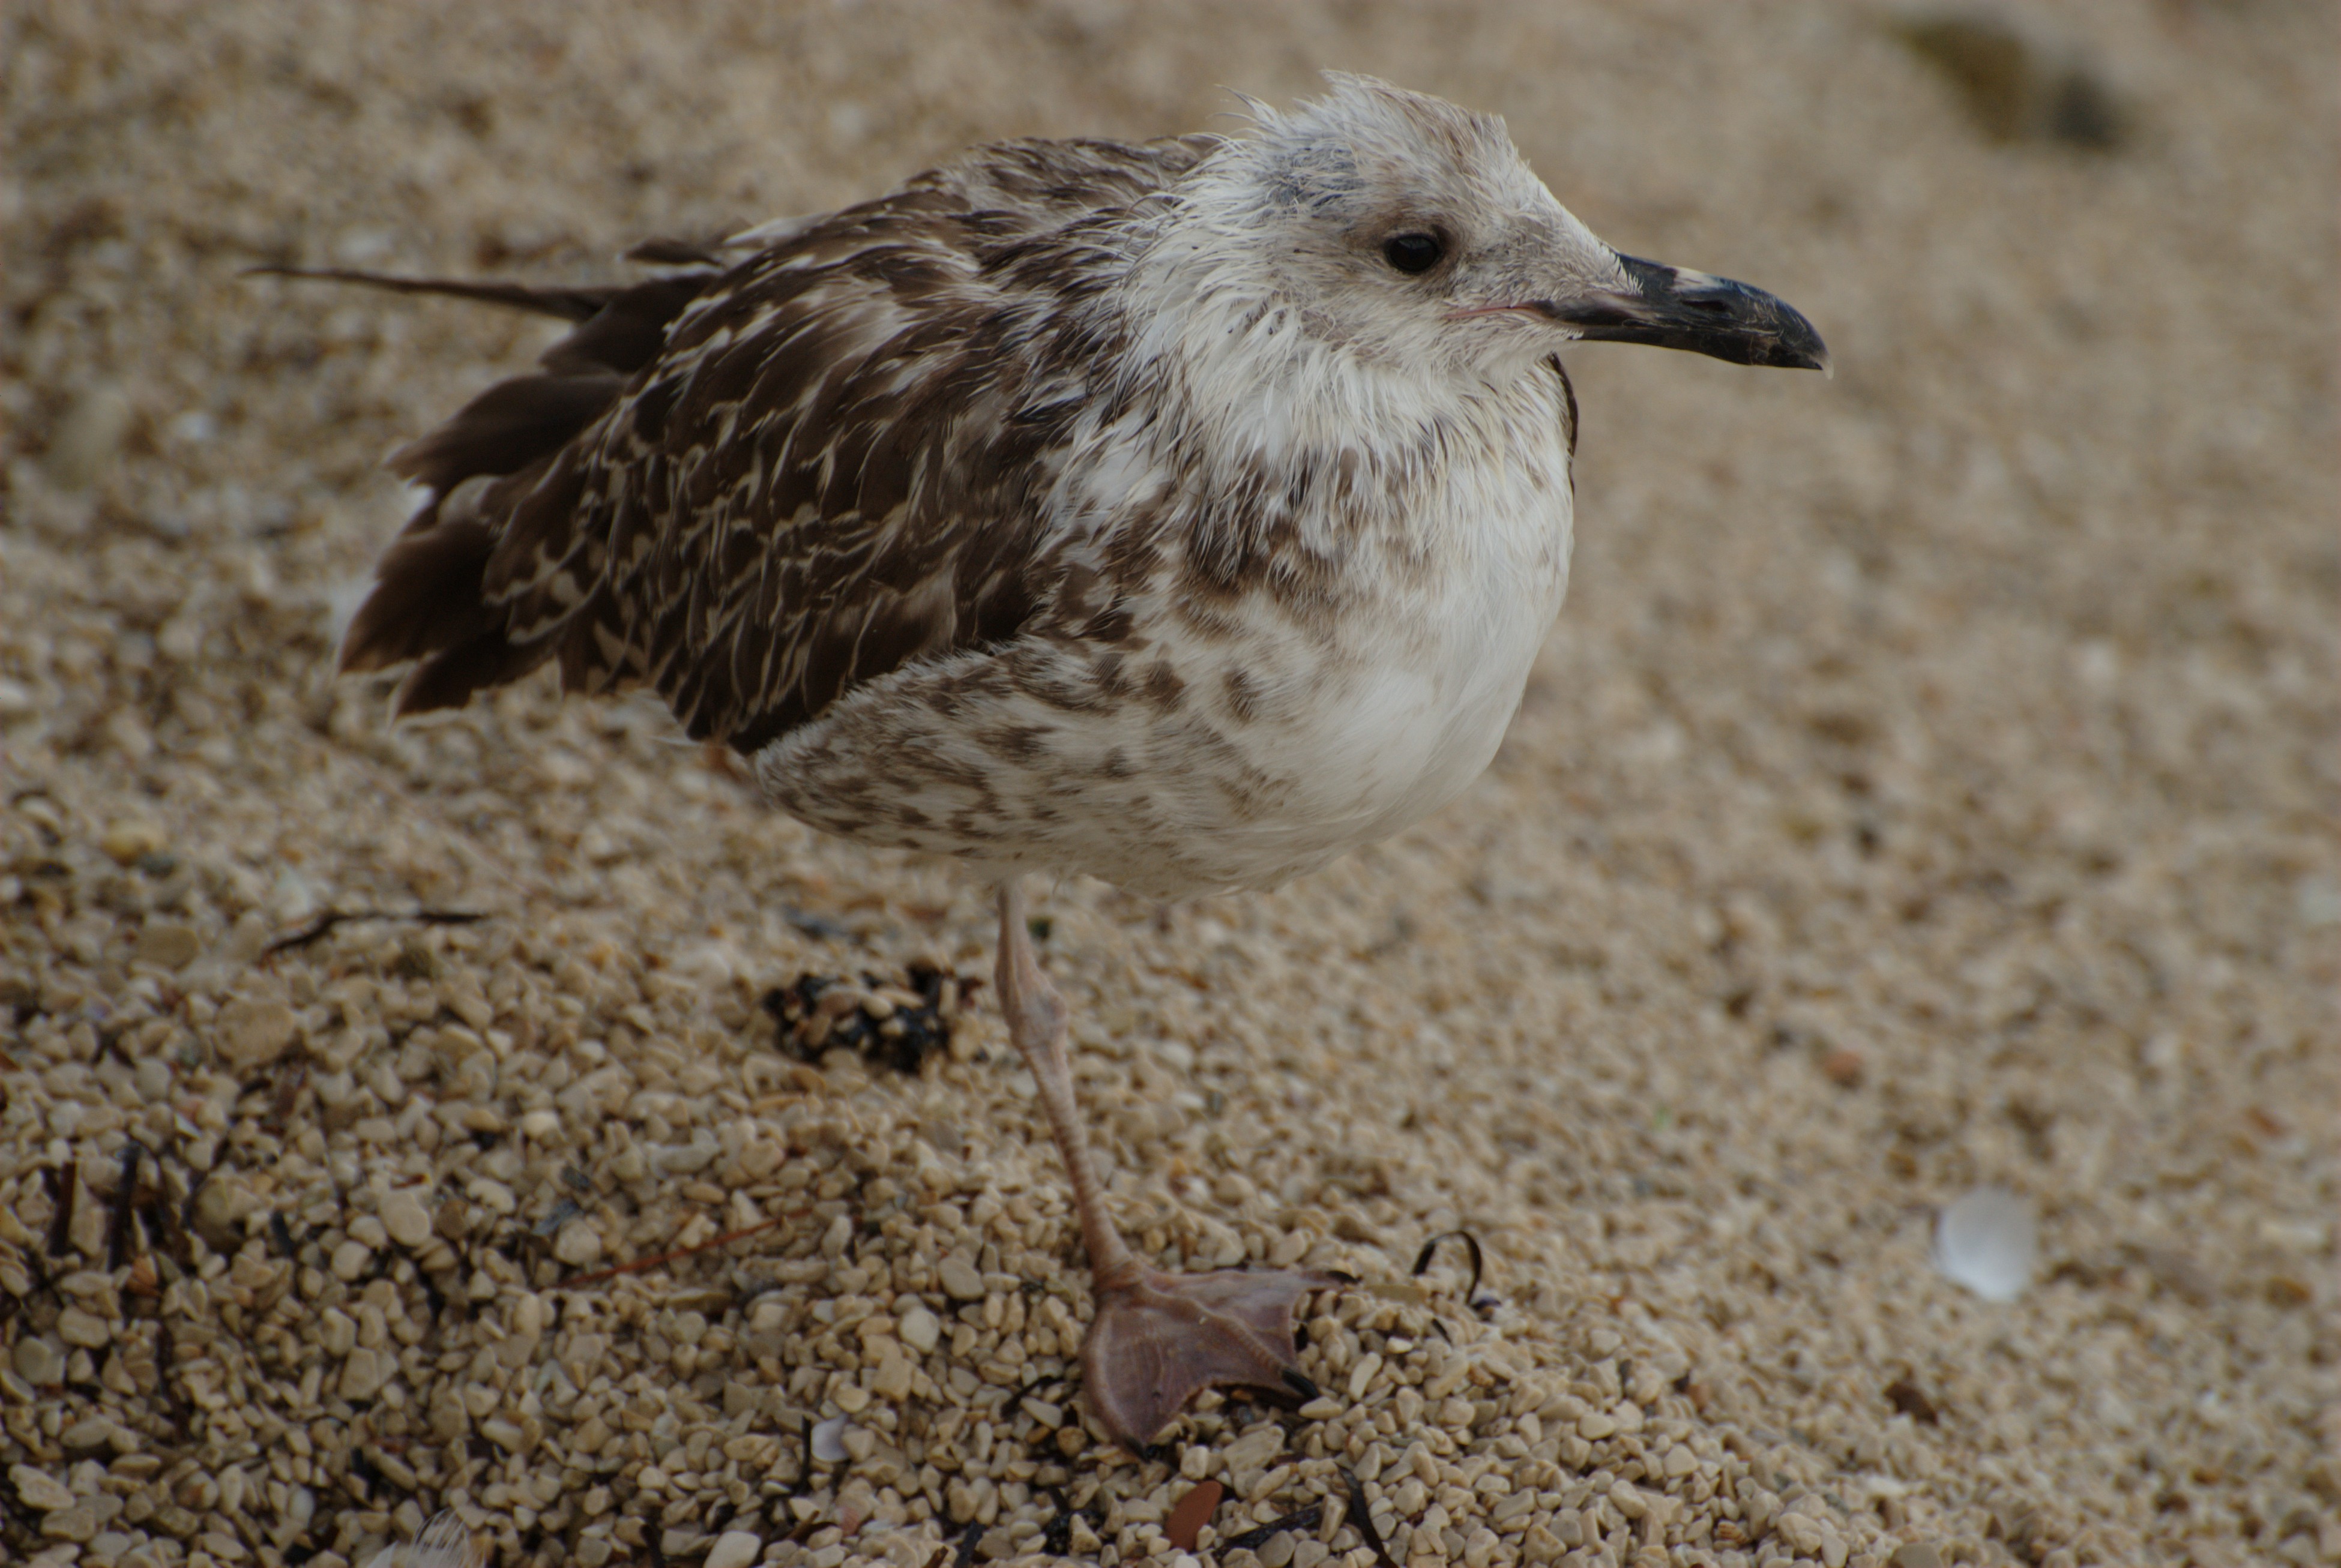
nature, bird, seabird, seagull, wildlife, gull, beak, nikon, fauna, close up, vertebrate, d80, mywinners, shorebird, sandpiper, nikond80, charadriiformes, calidrid